Mercedes-Benz M112 engine

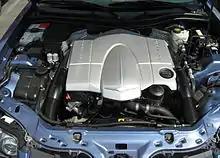
Chrysler Crossfire view of engine compartment

The E32 is a version. Bore remains at but the engine is stroked to . Output is 215-224 bhp ECE at 5,700 rpm (depending on model) with of torque at 3,000-4,800 rpm. The compression ratio is 10.0:1. It has fracture-split forged steel connecting rods.